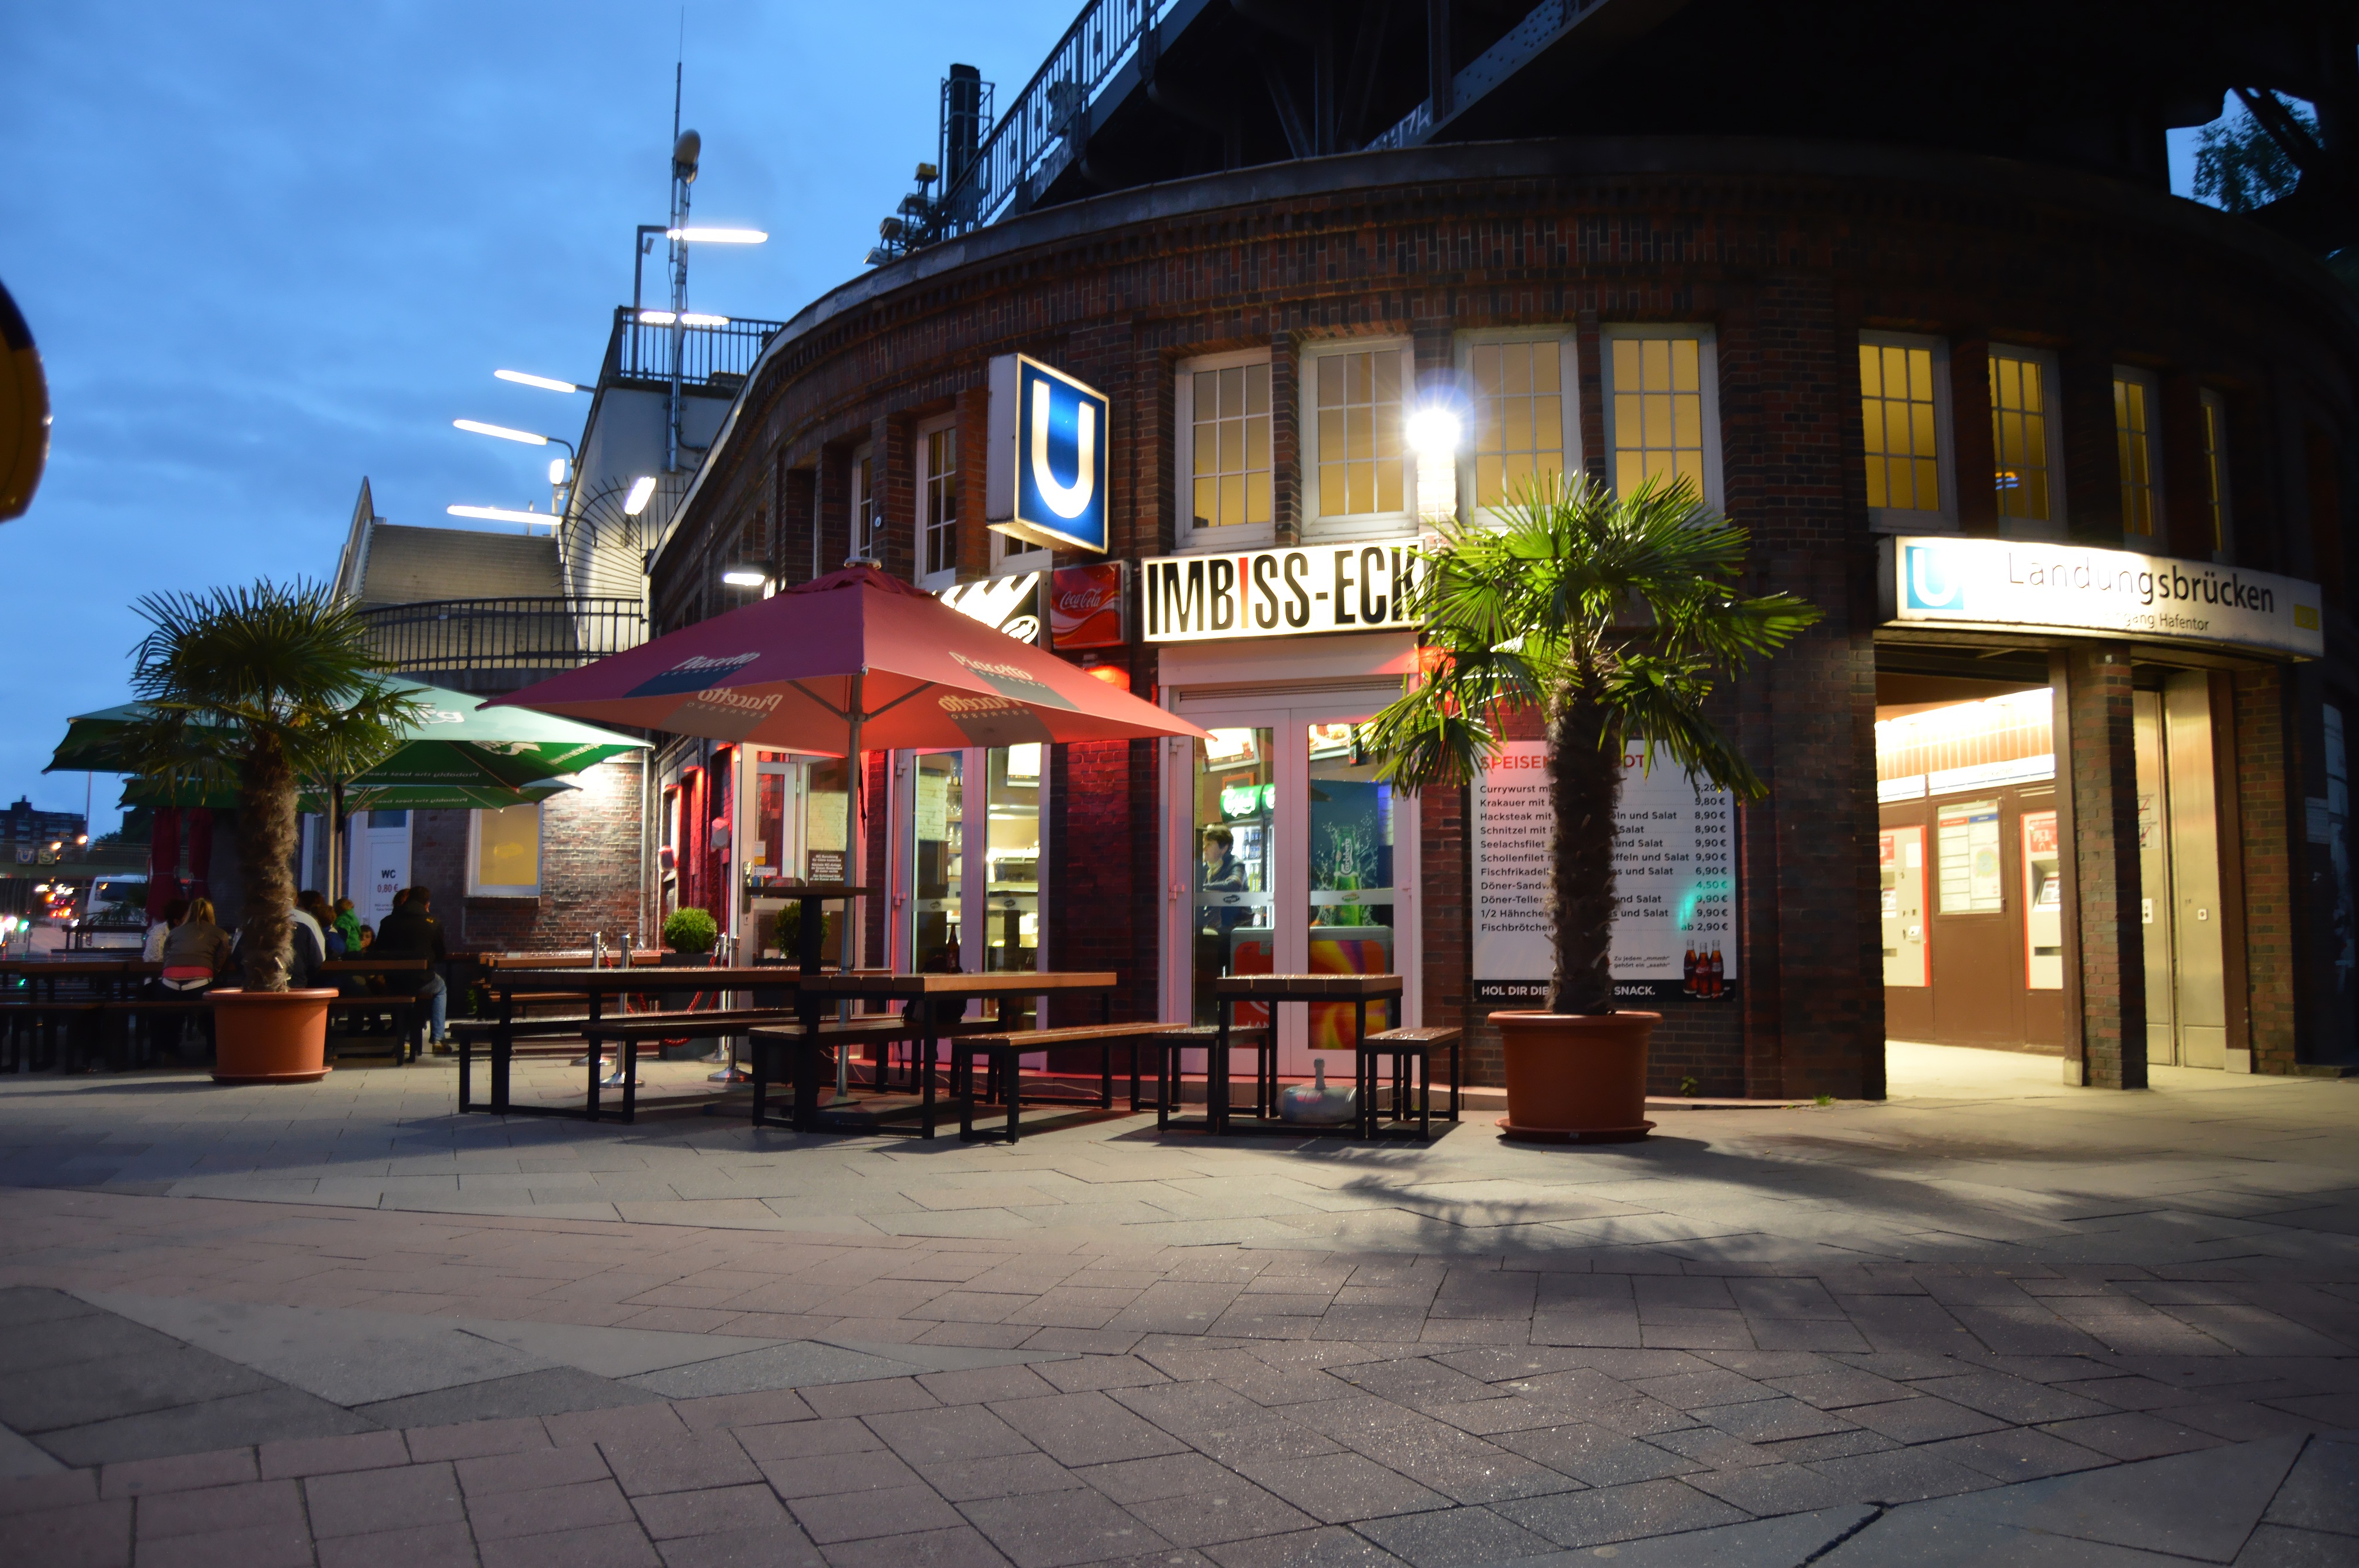
architecture, house, town, restaurant, downtown, vacation, evening, twilight, port, resort, estate, elbe, hamburg, hamburg port, hanseatic city, port of hamburg, landungsbr cken, hamburg landungsbr cken, snack landungsbr cken hamburg